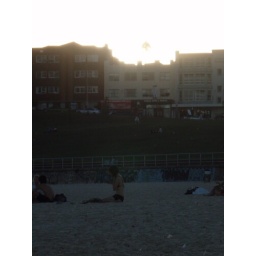
i work in the white building on the right......